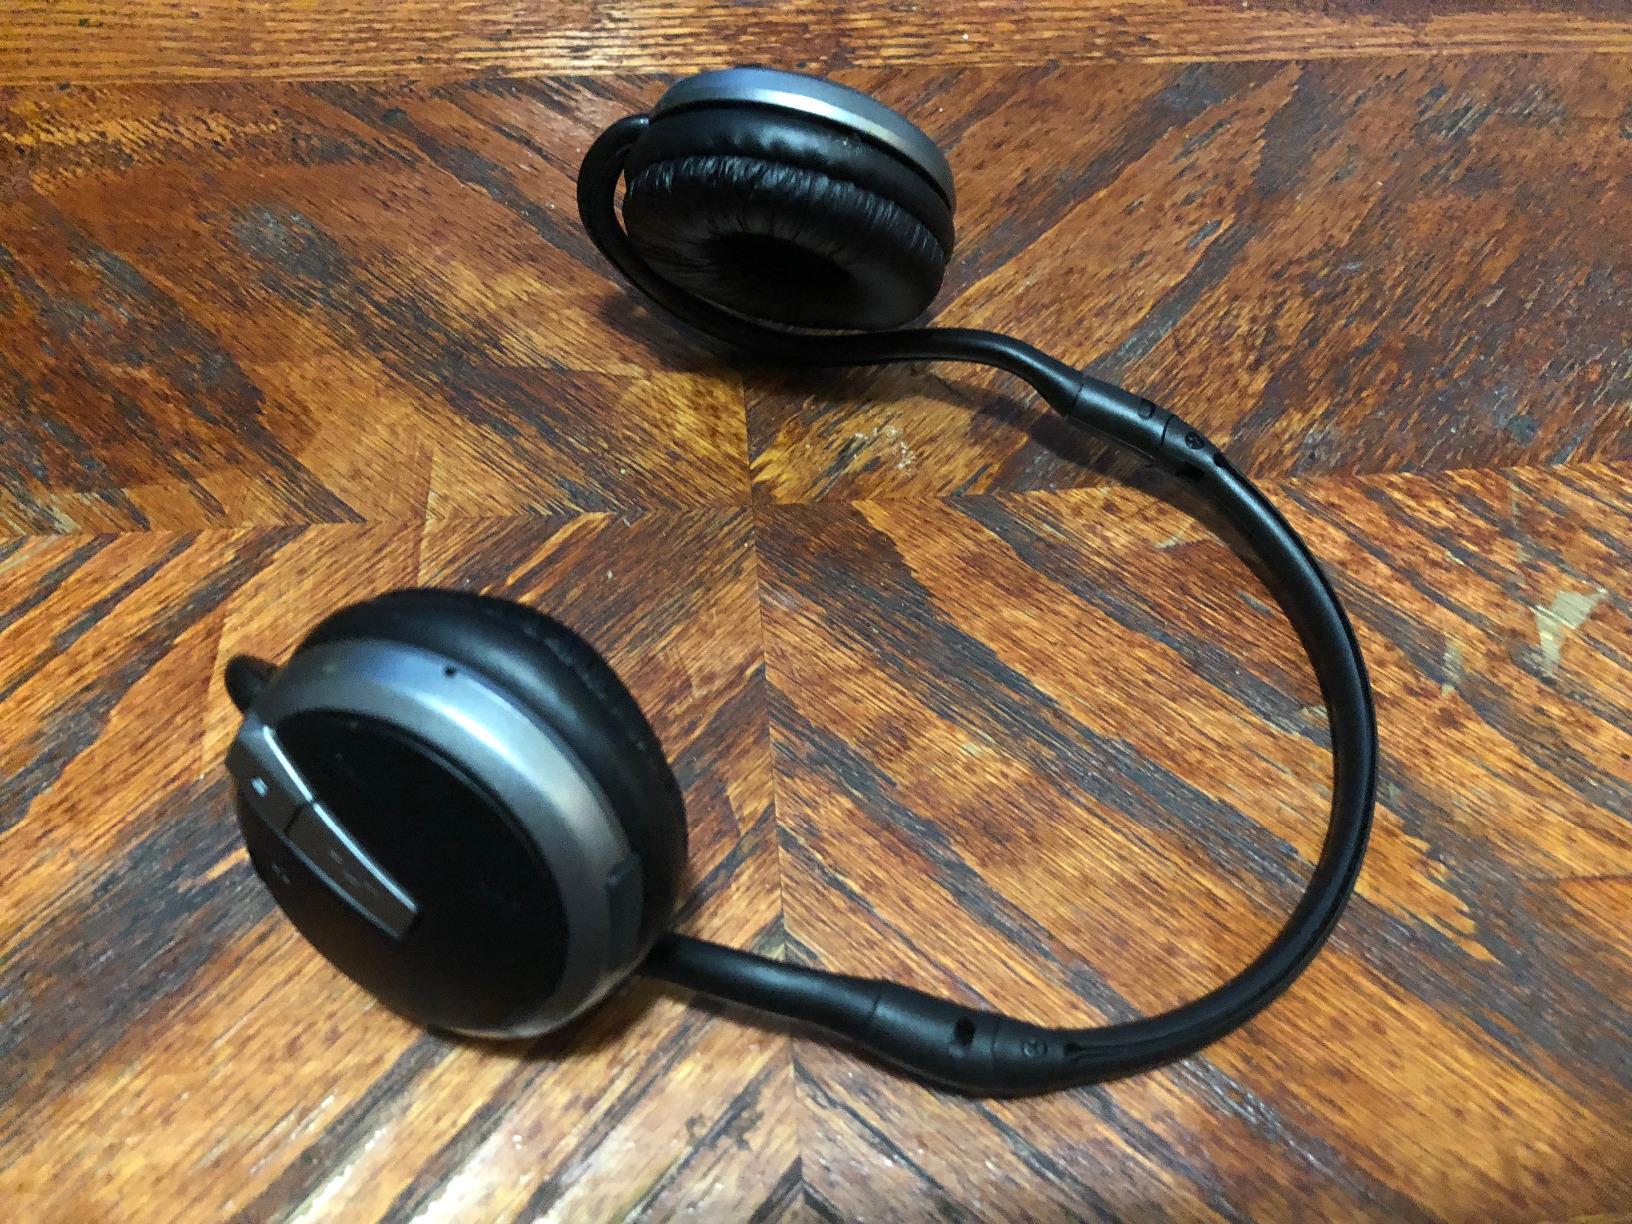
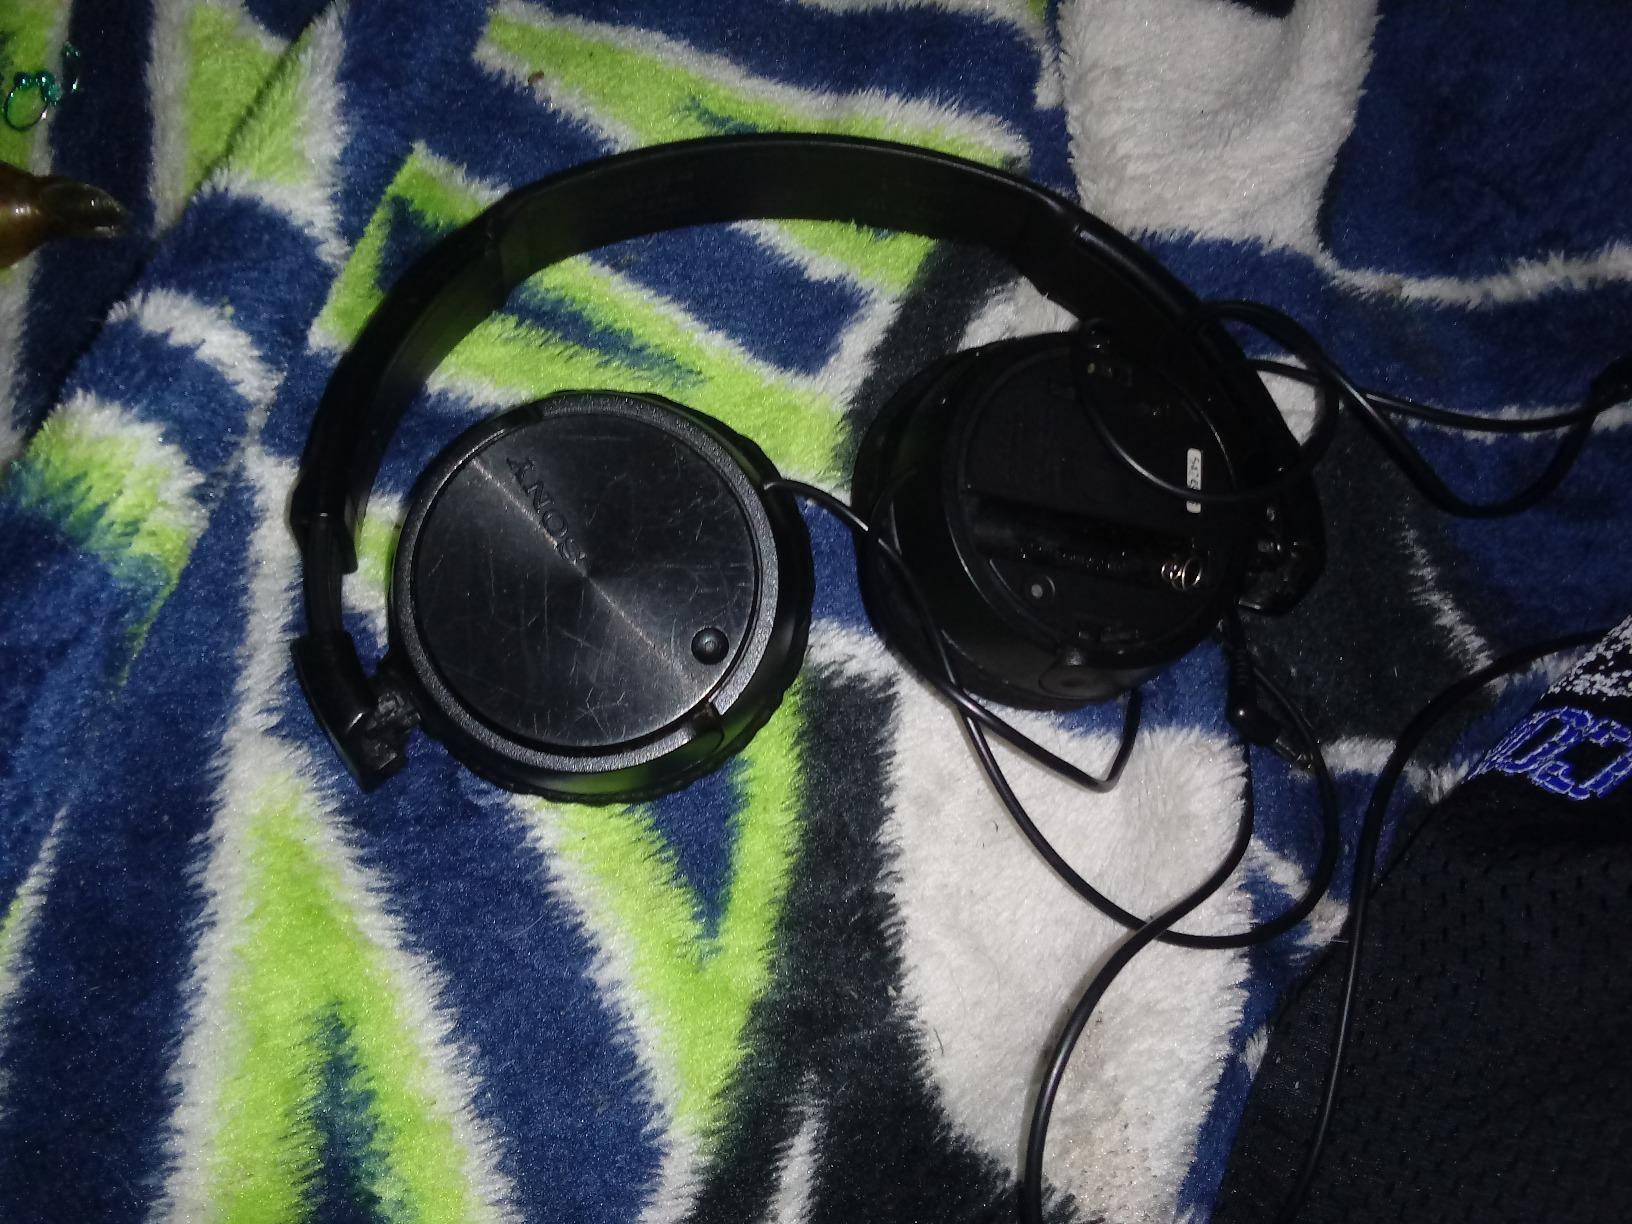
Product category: headphones
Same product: no